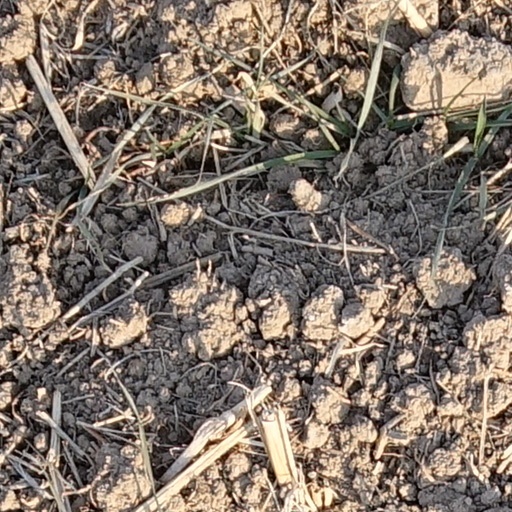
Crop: wheat